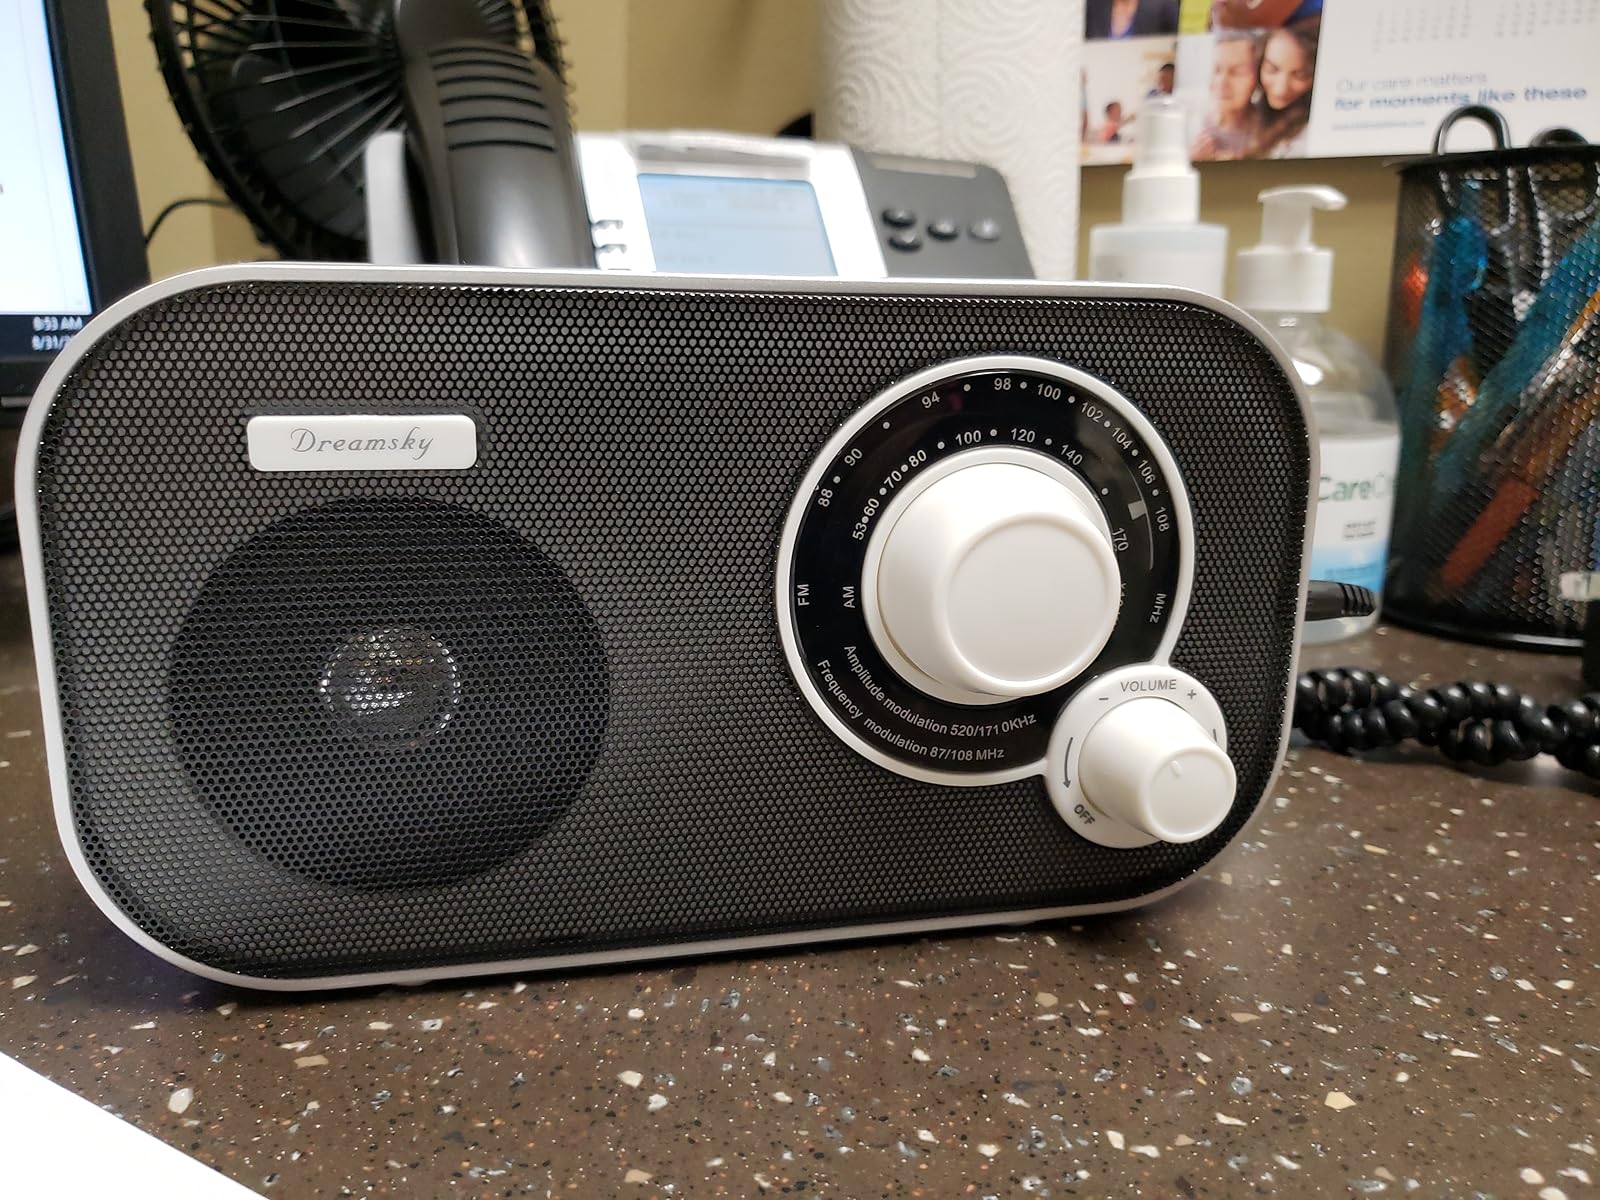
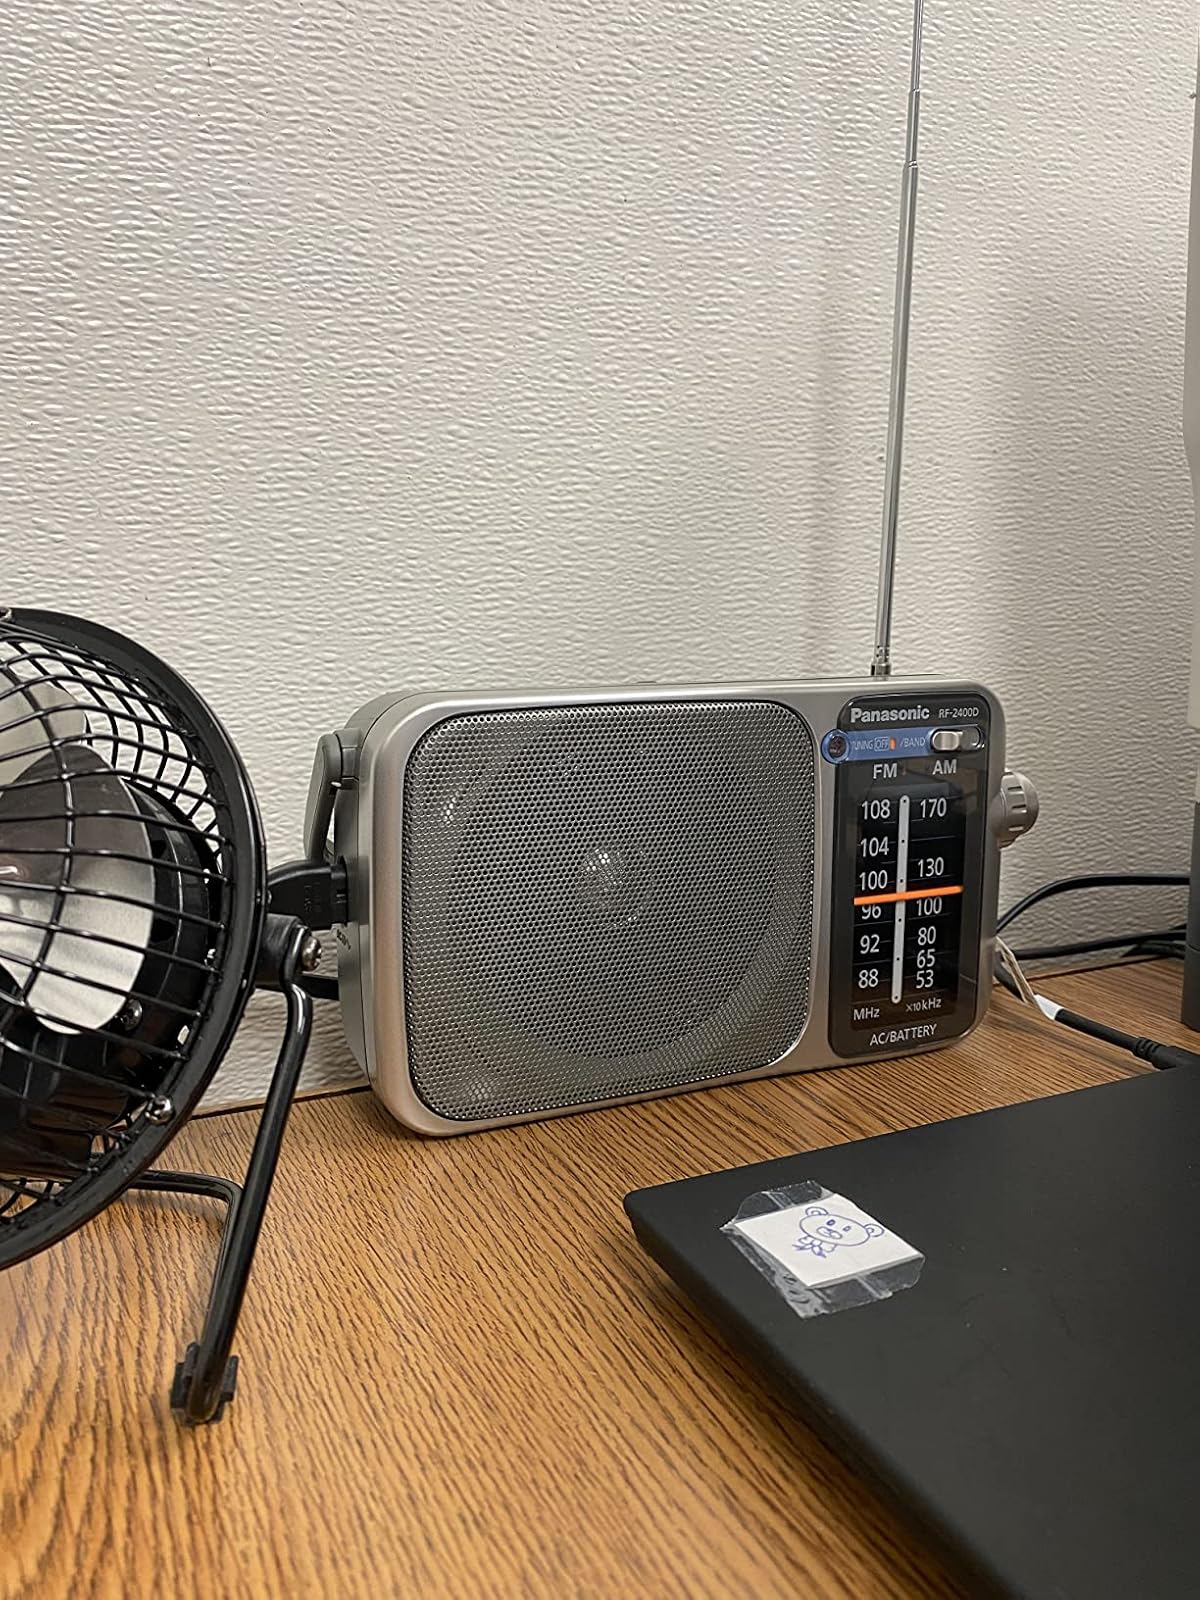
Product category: radio
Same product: no